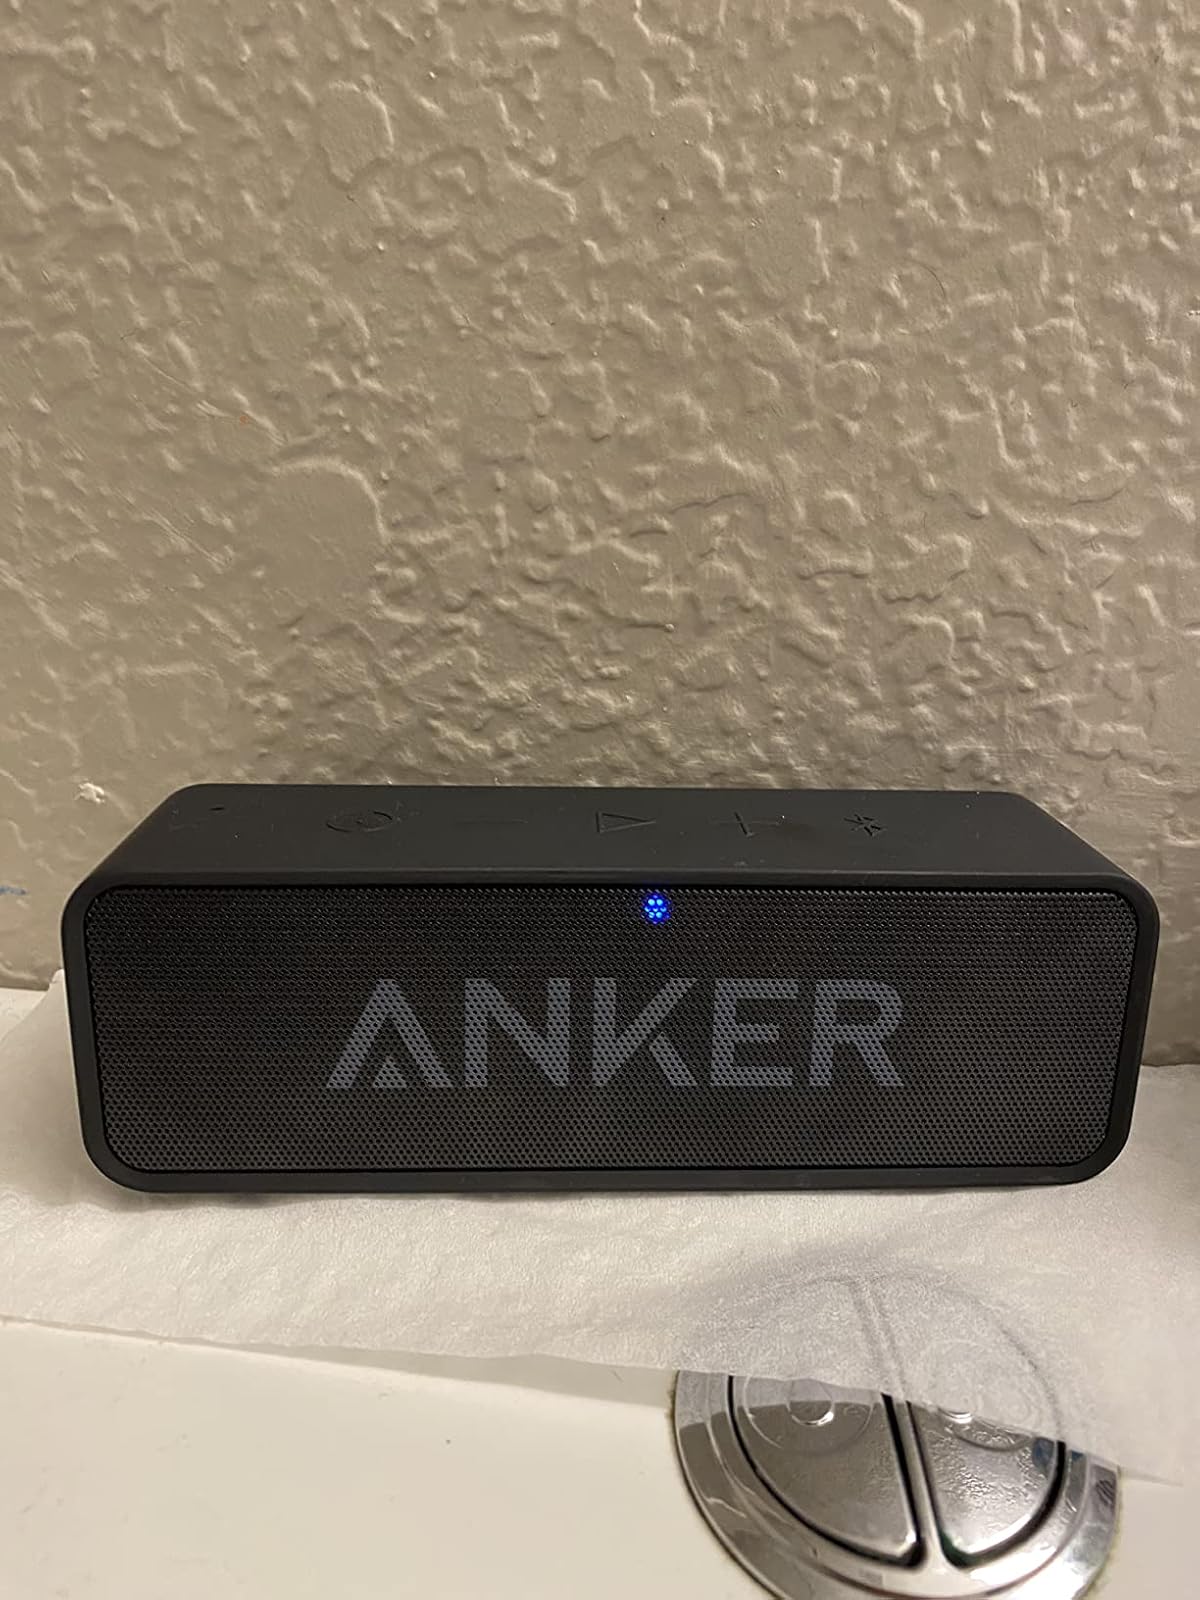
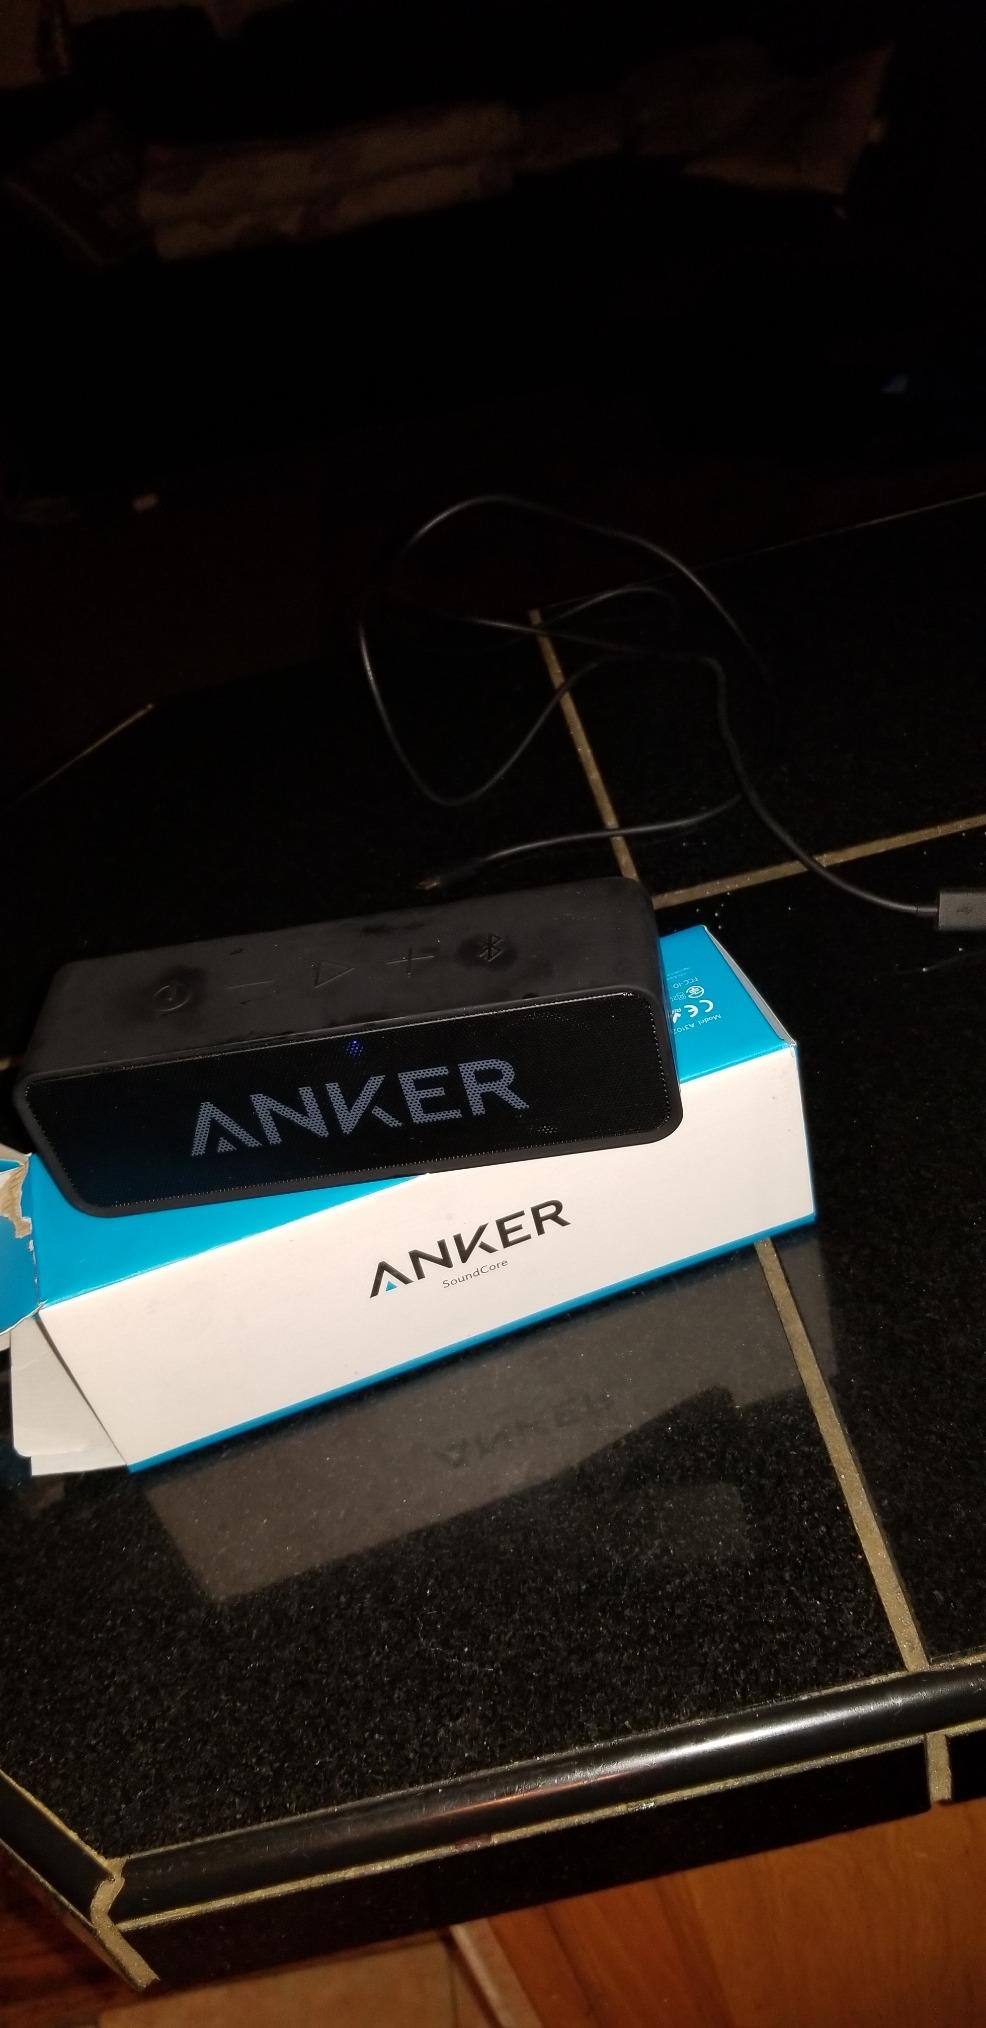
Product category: speaker
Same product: yes